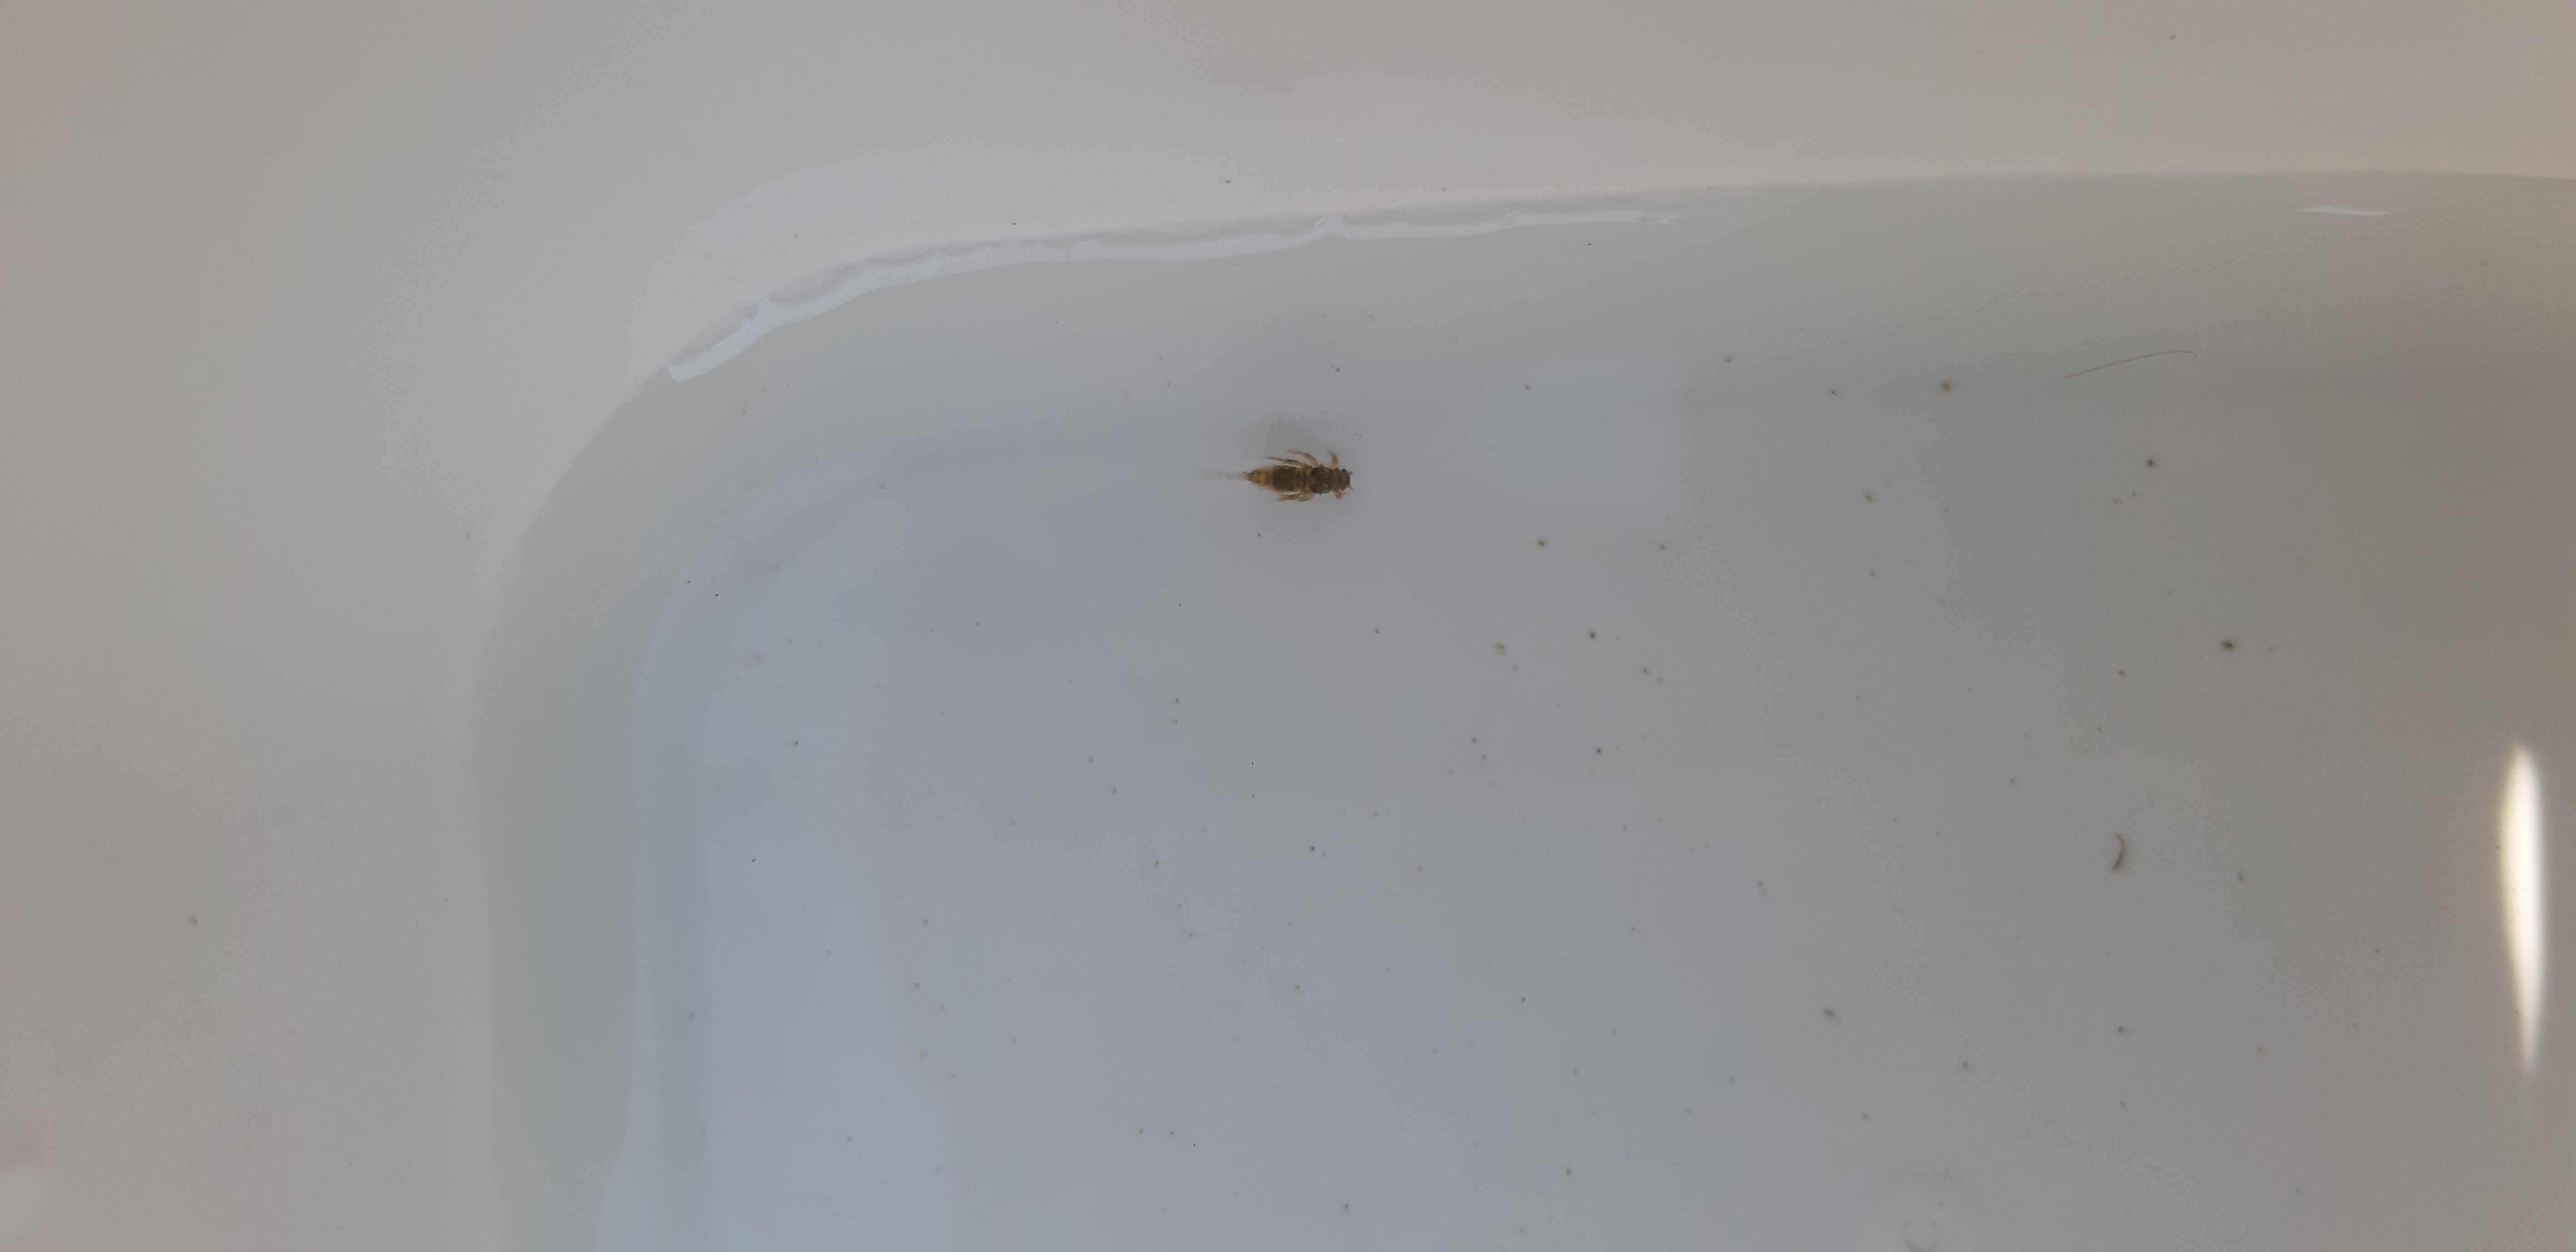
Macroinvertebrate group: other_mayflies